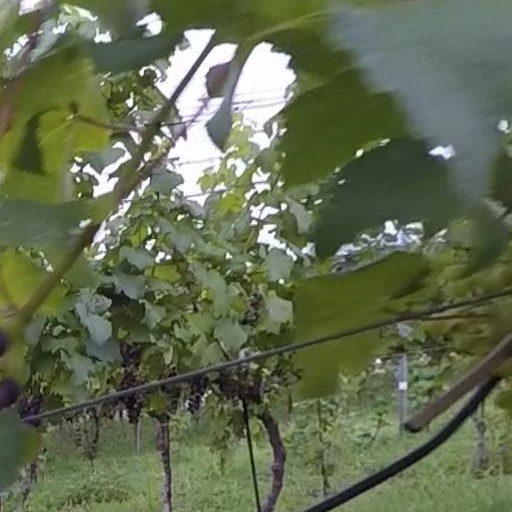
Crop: grape